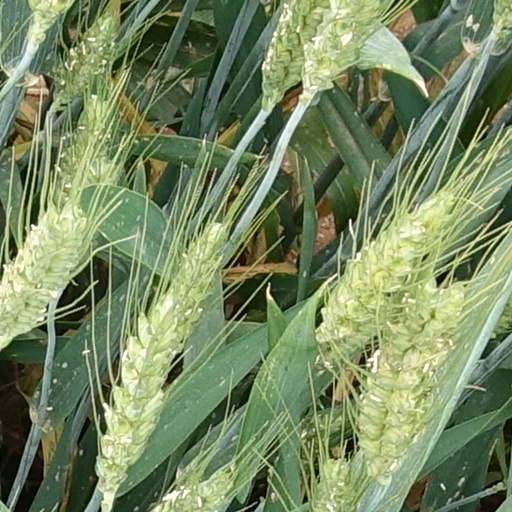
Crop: wheat